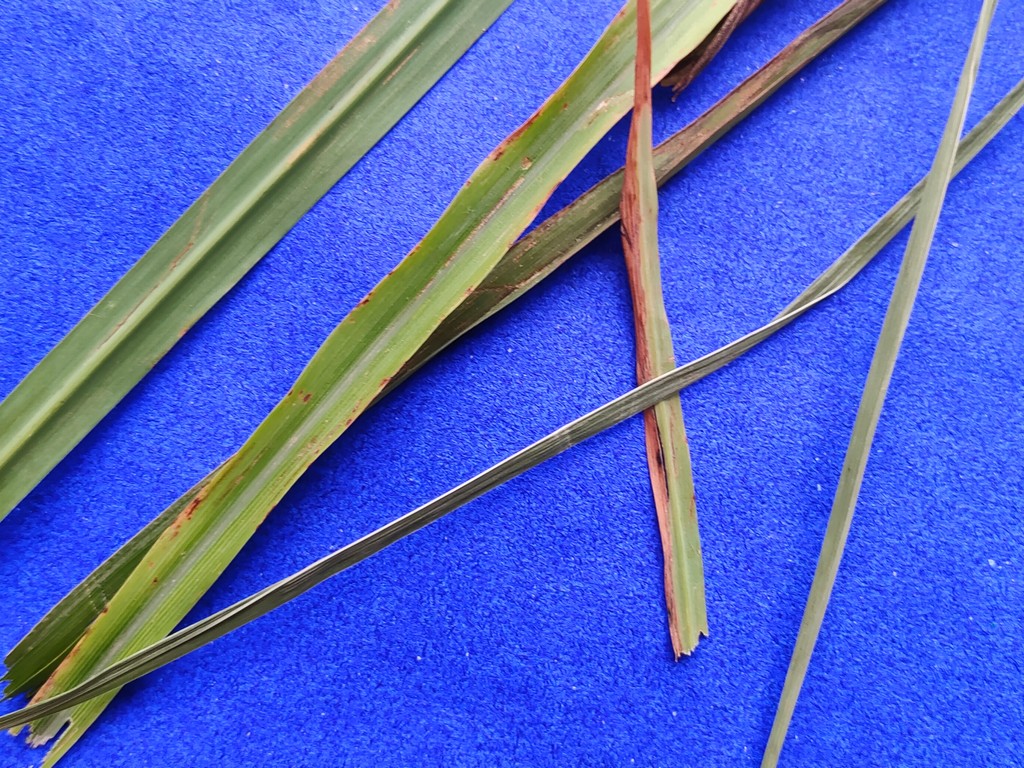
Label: Unhealthy